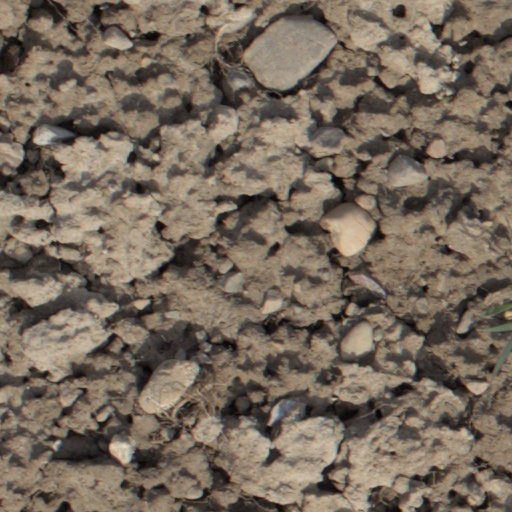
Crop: wheat